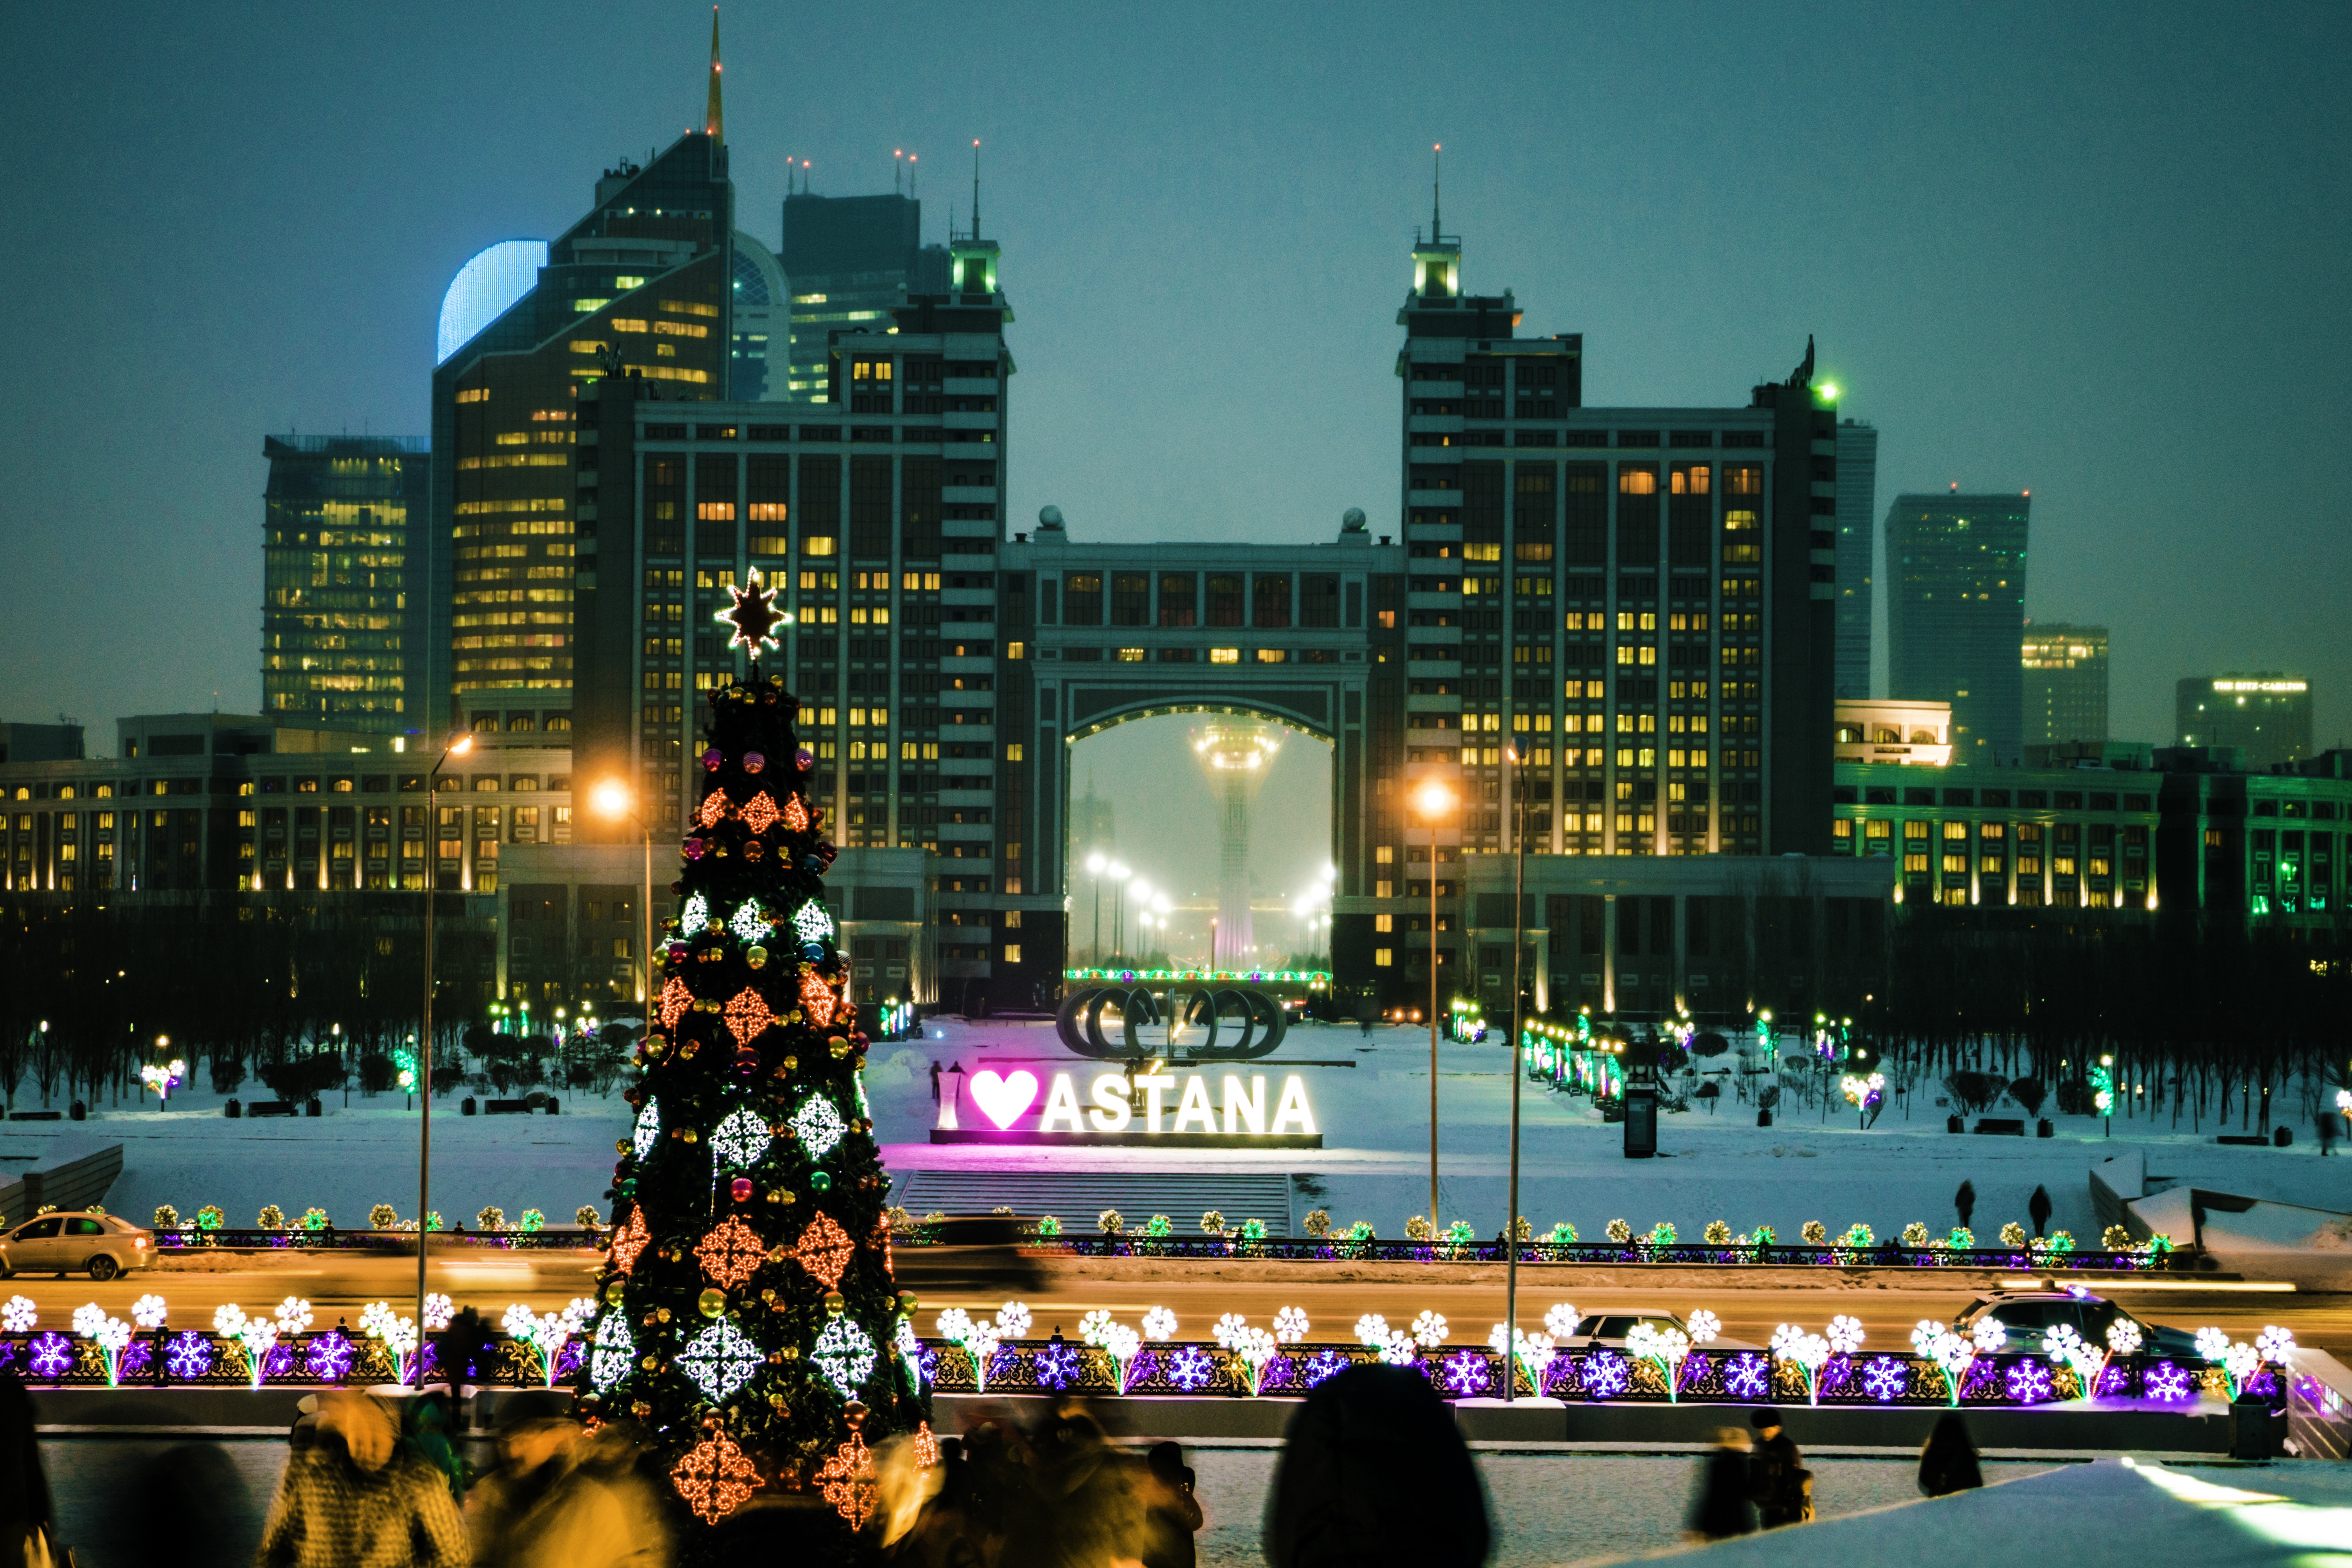
winter, architecture, skyline, night, building, city, skyscraper, cityscape, downtown, dusk, evening, landmark, christmas tree, capital, 2017, metropolis, new year's eve, kazakhstan, astana, human settlement, metropolitan area